The Rainbow Trail (1925 film)

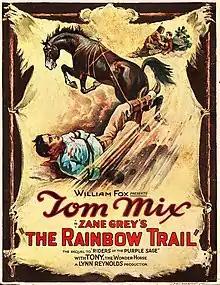

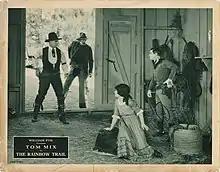
Lobby card

The Rainbow Trail is a 1925 American silent Western film written and directed by Lynn Reynolds. It is based on the 1915 novel "The Rainbow Trail" by Zane Grey. The film stars Tom Mix, Anne Cornwall, George Bancroft, Lucien Littlefield, Mark Hamilton, and Vivien Oakland. The film was released on May 24, 1925, by Fox Film Corporation.